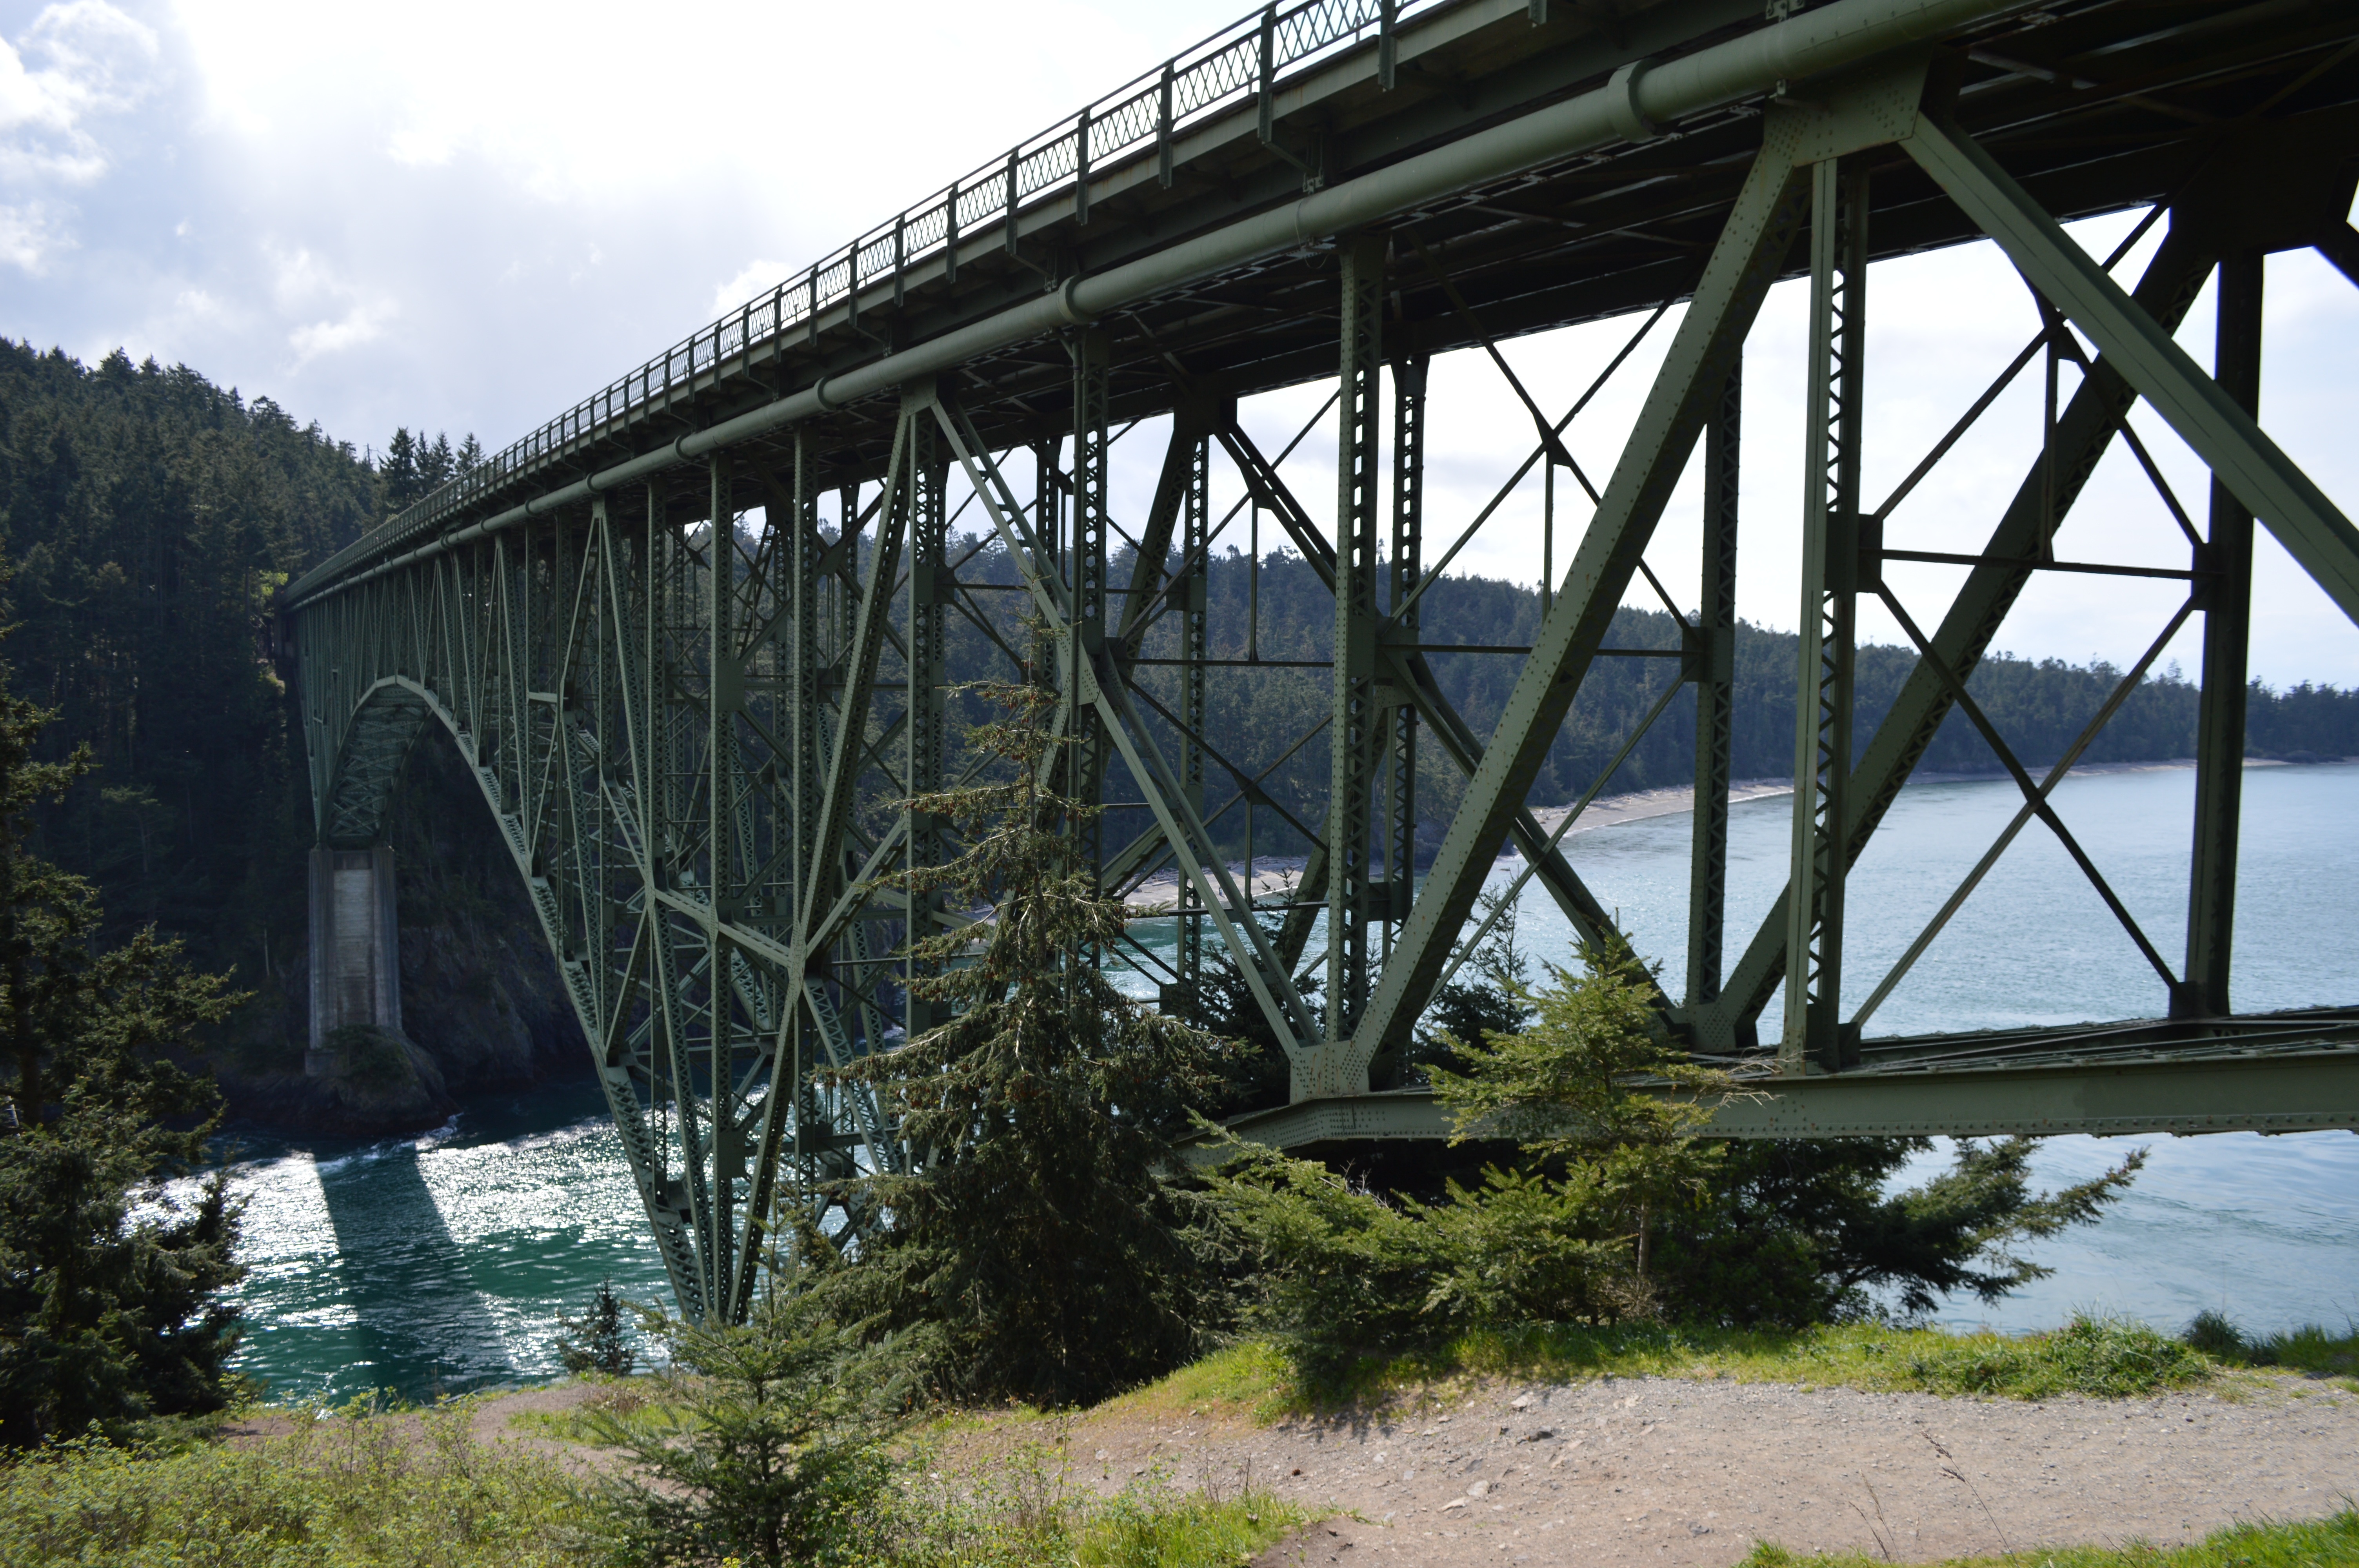
bridge, transport, viaduct, cable stayed bridge, arch bridge, truss bridge, skyway, cantilever bridge, nonbuilding structure, girder bridge